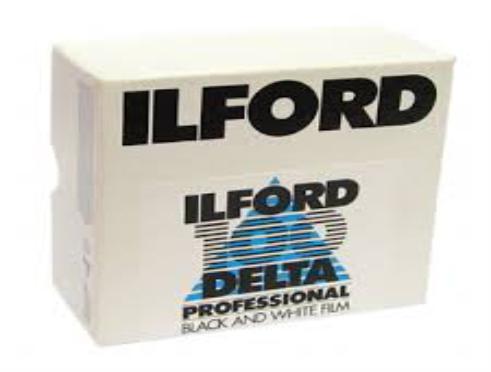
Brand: Ilford Photo
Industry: Electronic